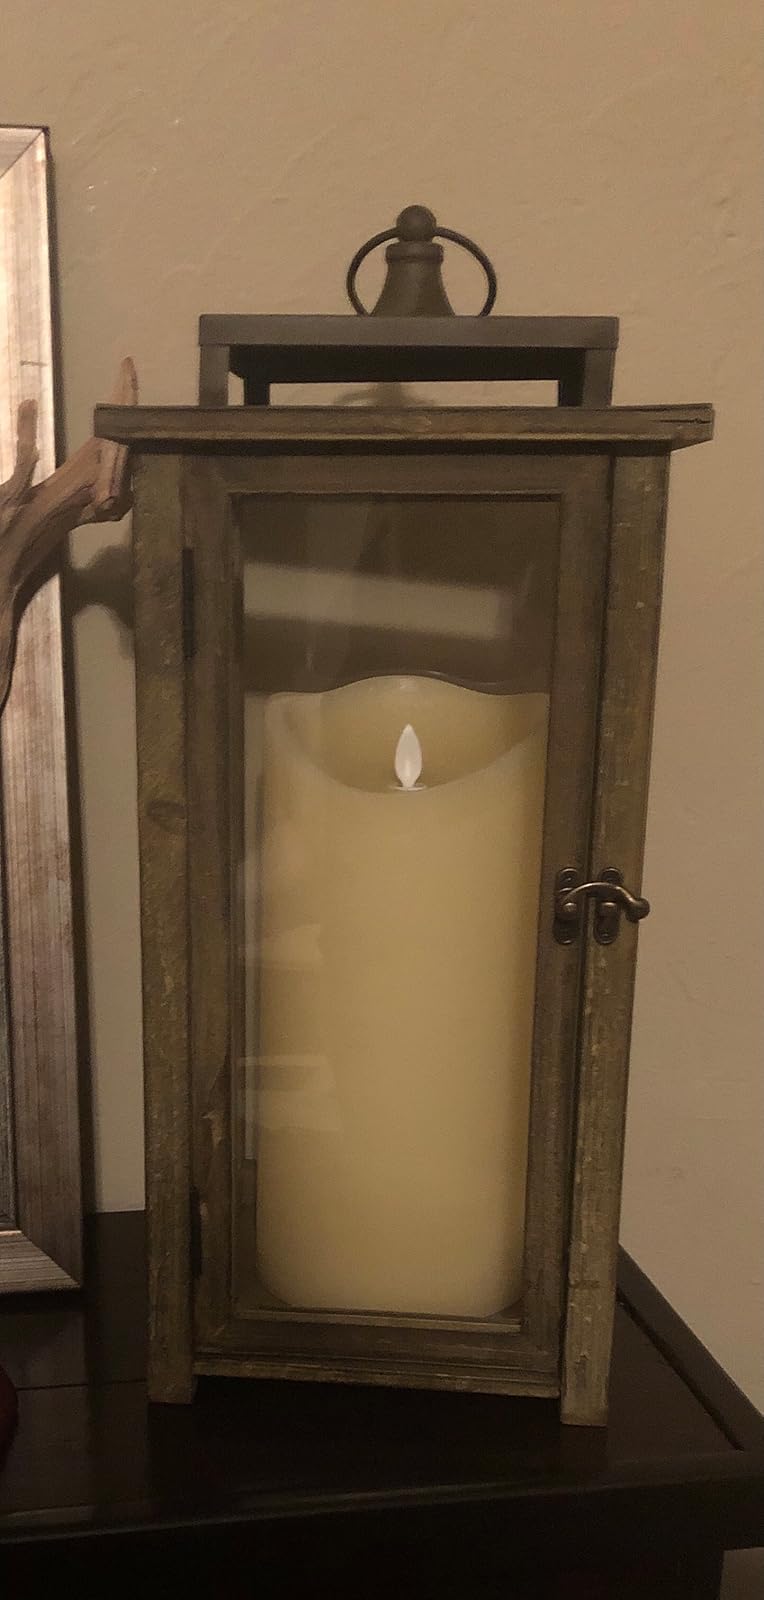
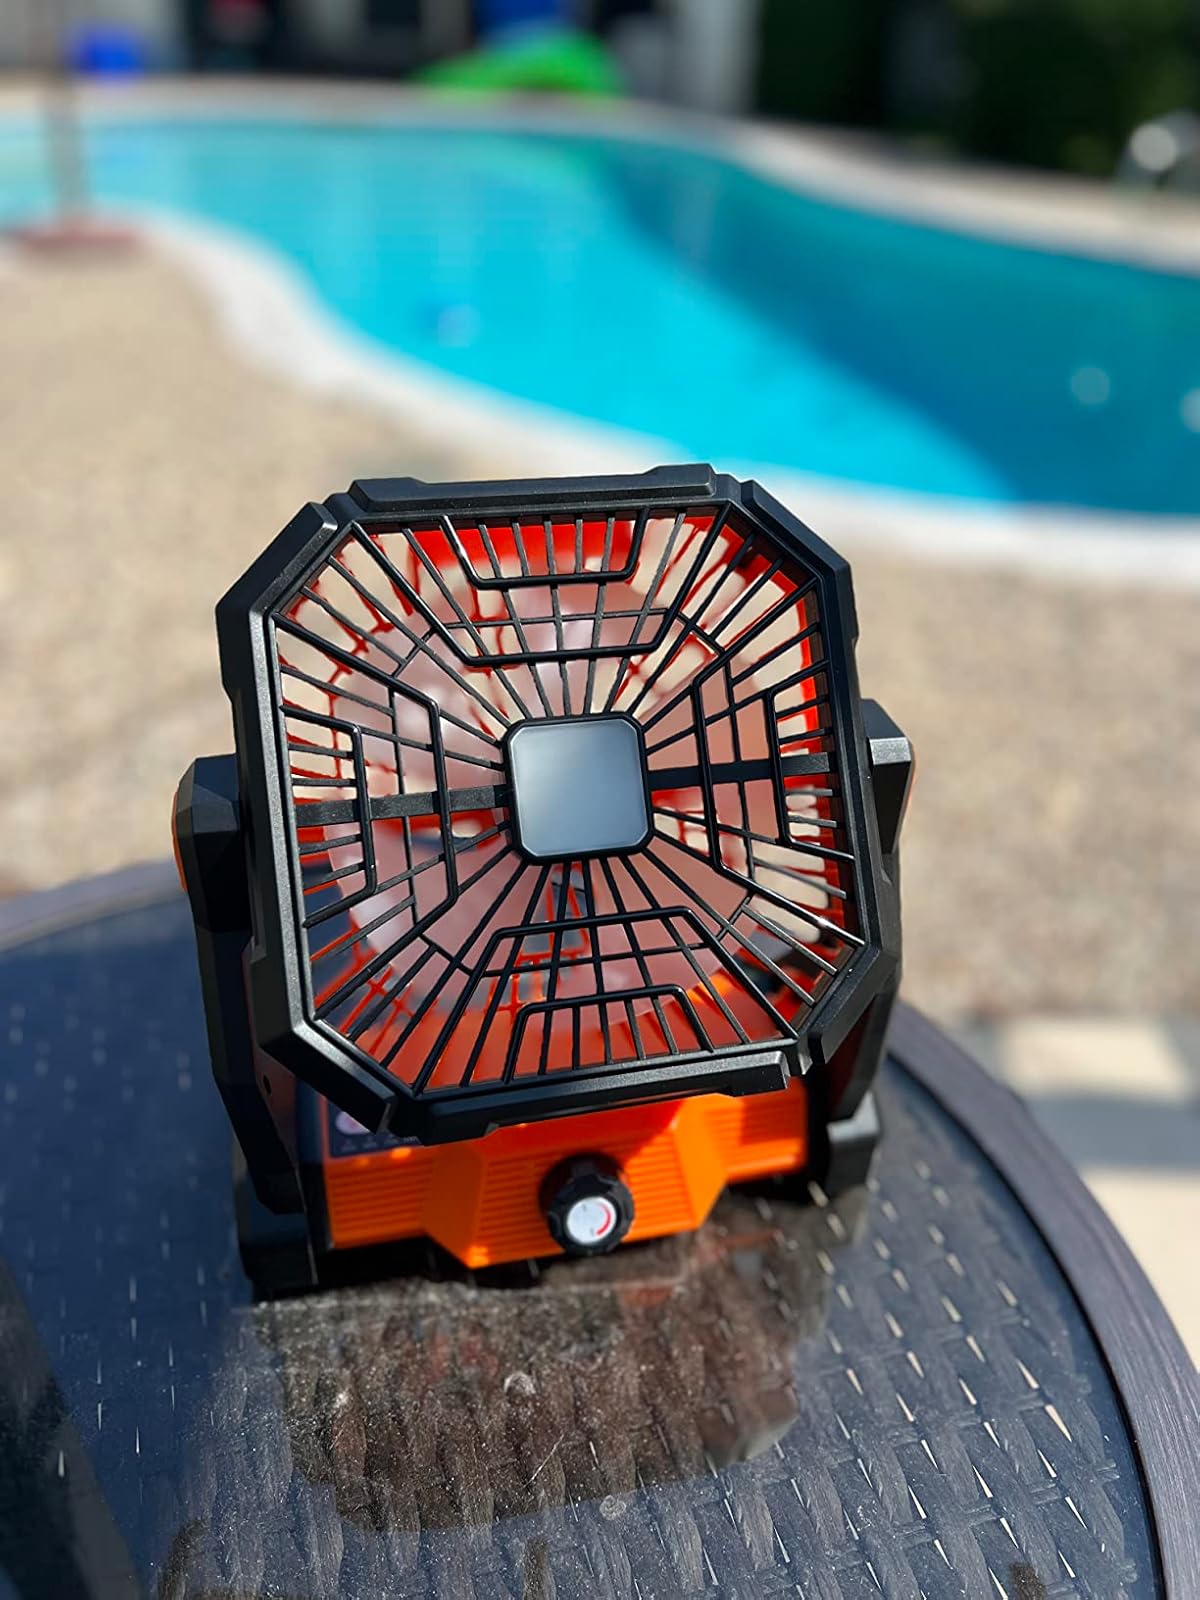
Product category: lantern
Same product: no